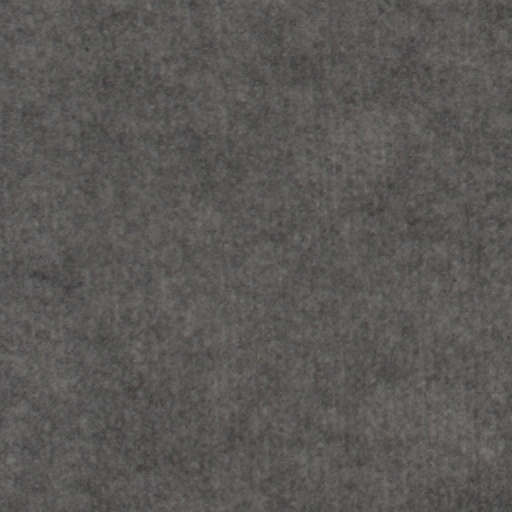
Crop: wheat